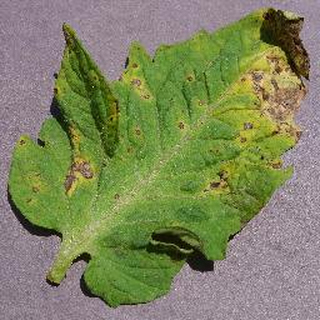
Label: tomato_septoria_leaf_spot